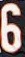
Number: 6